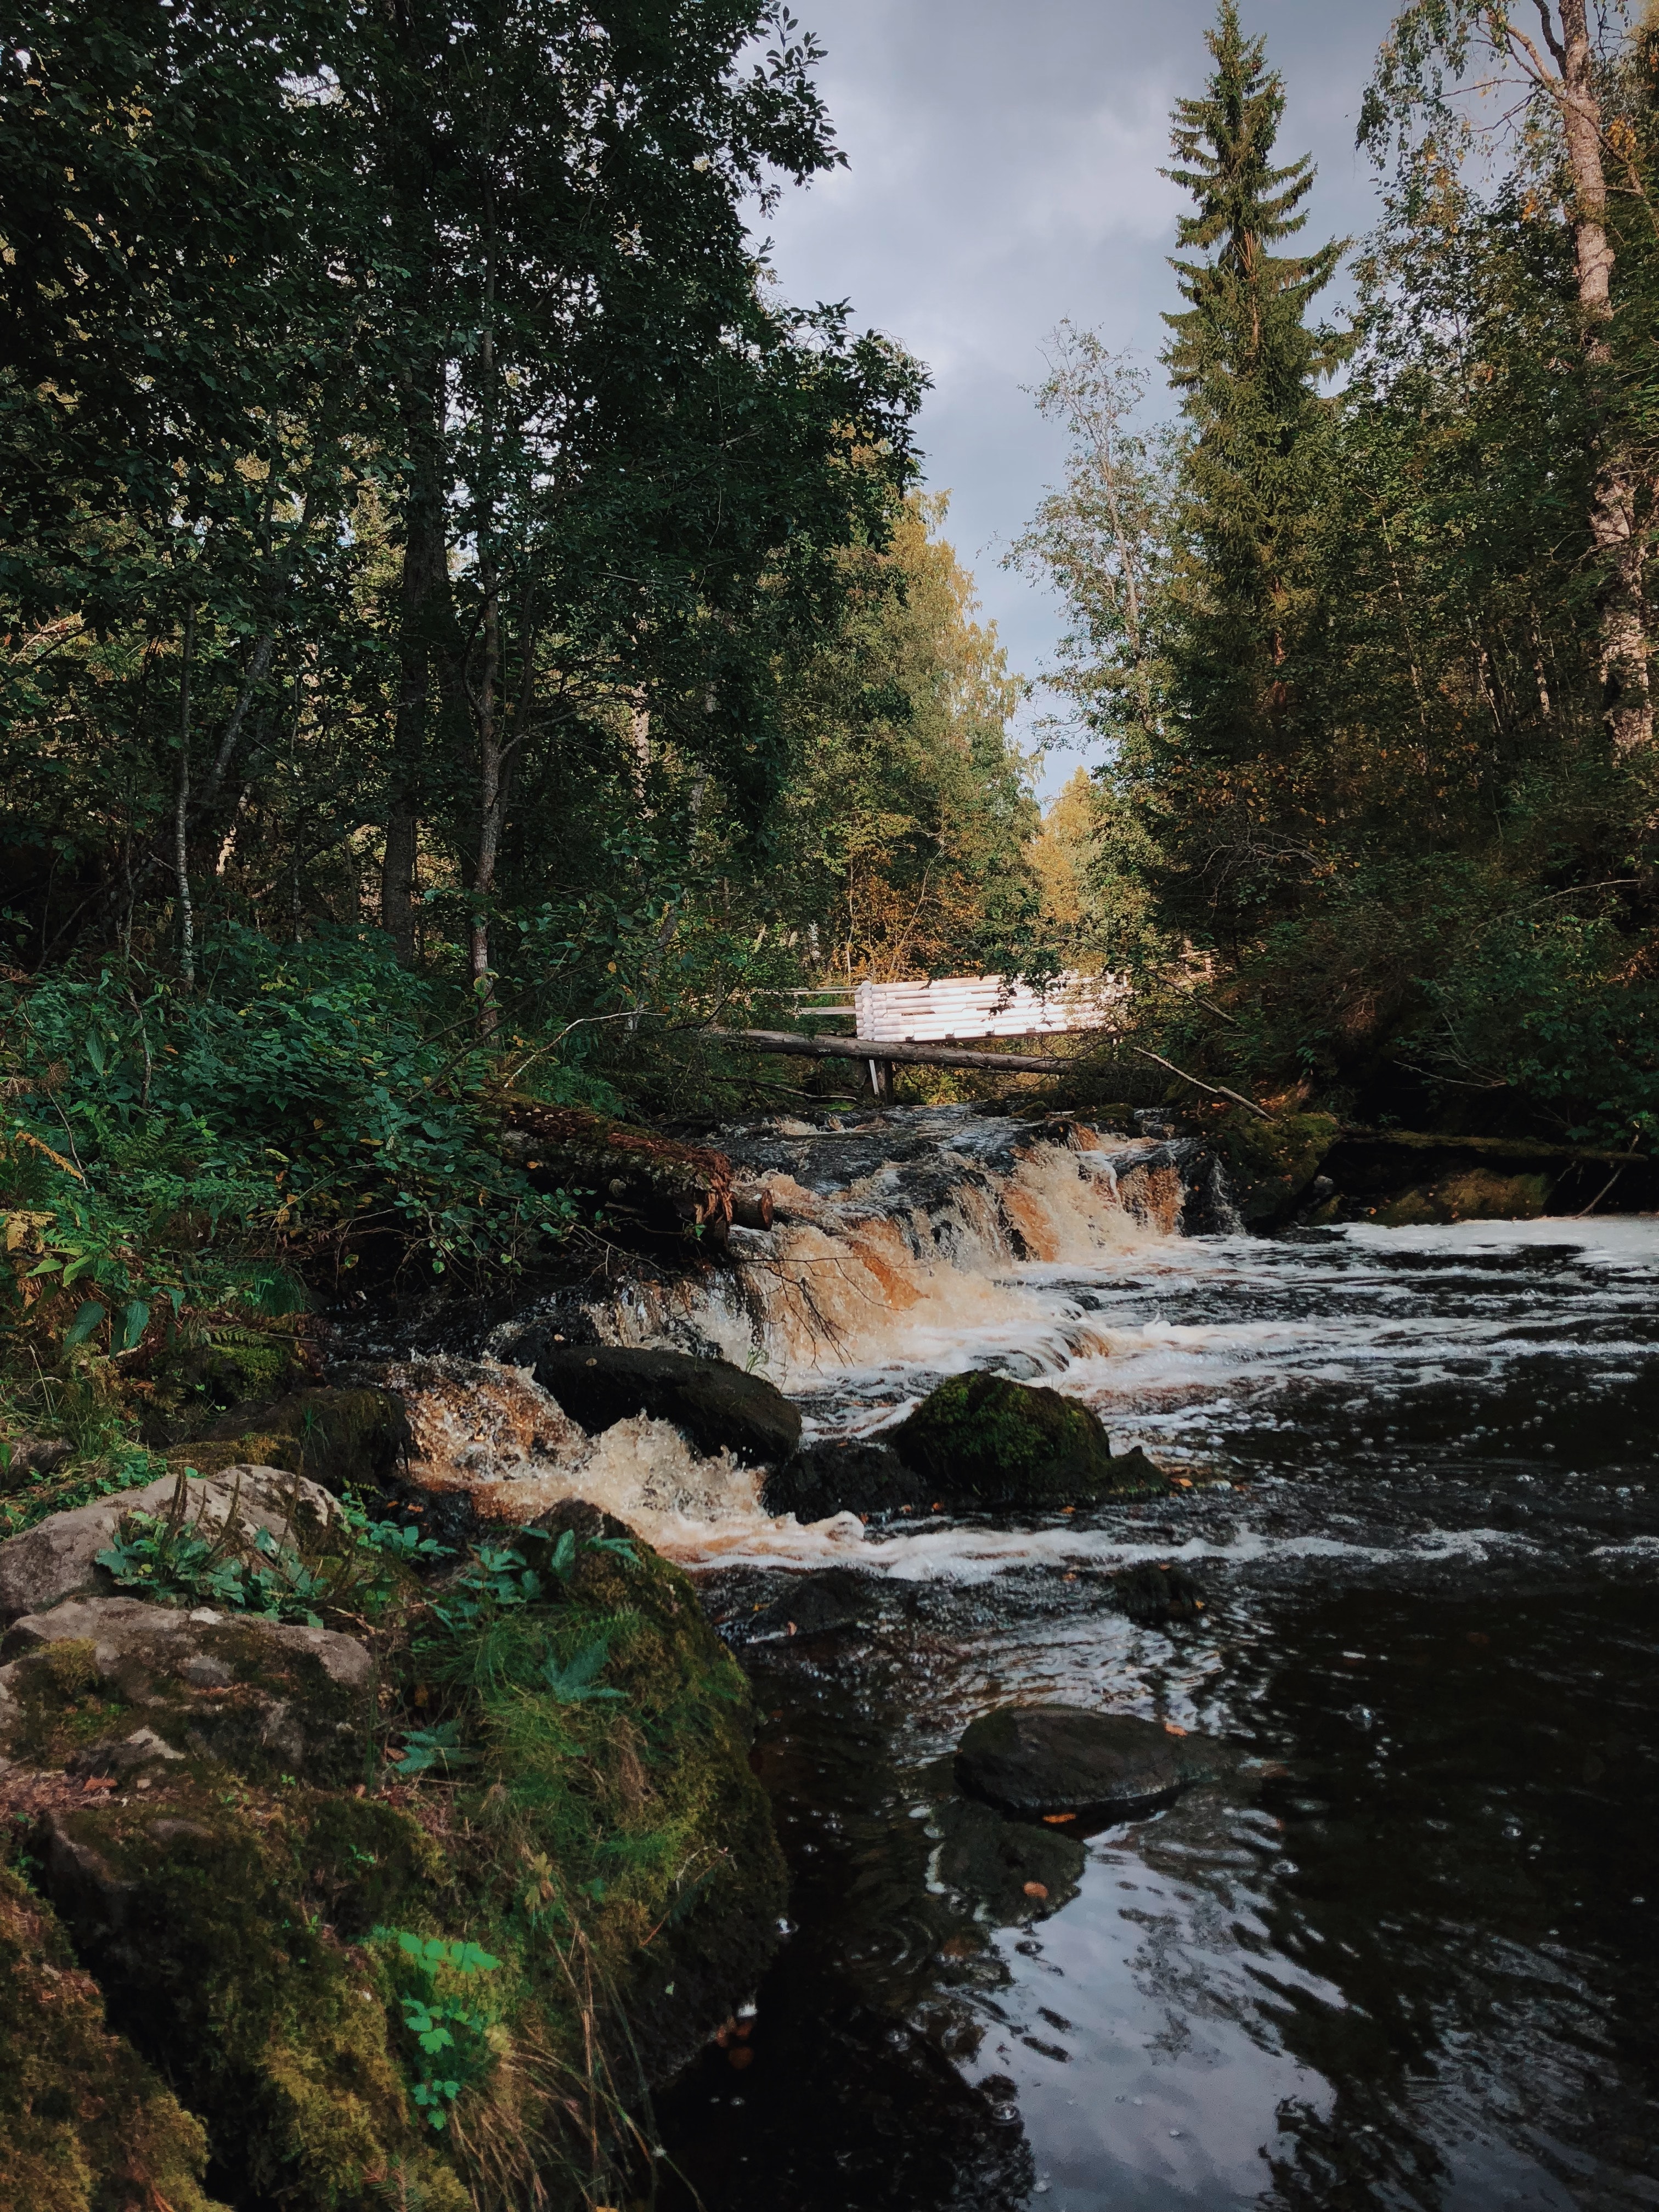
water, nature, river, body of water, stream, creek, watercourse, nature reserve, wilderness, tree, water resources, leaf, water feature, rapid, bank, riparian zone, fluvial landforms of streams, reflection, arroyo, biome, landscape, waterfall, forest, state park, plant, stream bed, tributary, woodland, old growth forest, sky, rock